Indian Navy

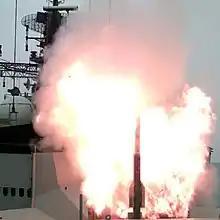
VL-SRSAM fired from Naval ship will replace Barak-1 in service.

Currently the air arm operates an aircraft carrier INS "Vikramaditya" with ability to carry over thirty aircraft including MiG 29K, Kamov 31, Kamov 28, Sea King and domestic-built HAL-Dhruv and Chetak helicopters. The Kamov-31 choppers also provide the airborne early warning cover for the fleet. In the anti-submarine role, the Sea King, Ka-28, and the domestic built HAL Dhruv are used. The MARCOS also use Sea King and HAL Dhruv helicopters while conducting operations. Maritime patrol and reconnaissance operations are carried out by the Boeing P-8 Poseidon and the Ilyushin 38. Indian Navy is also procuring 24 Lockheed Martin MH-60R Multi Role Helicopters under the foreign military sales from the US.